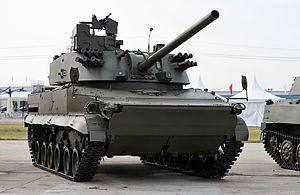
Le 2S31 Vena est un mortier automoteur russe.